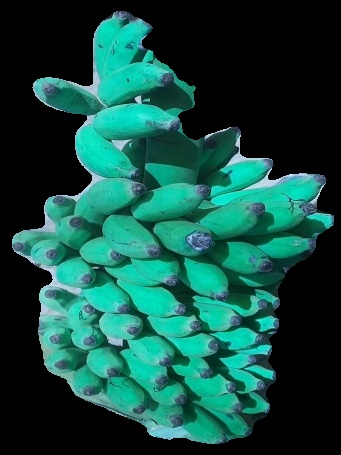
Variety: elakki-bale
Grade: grade3